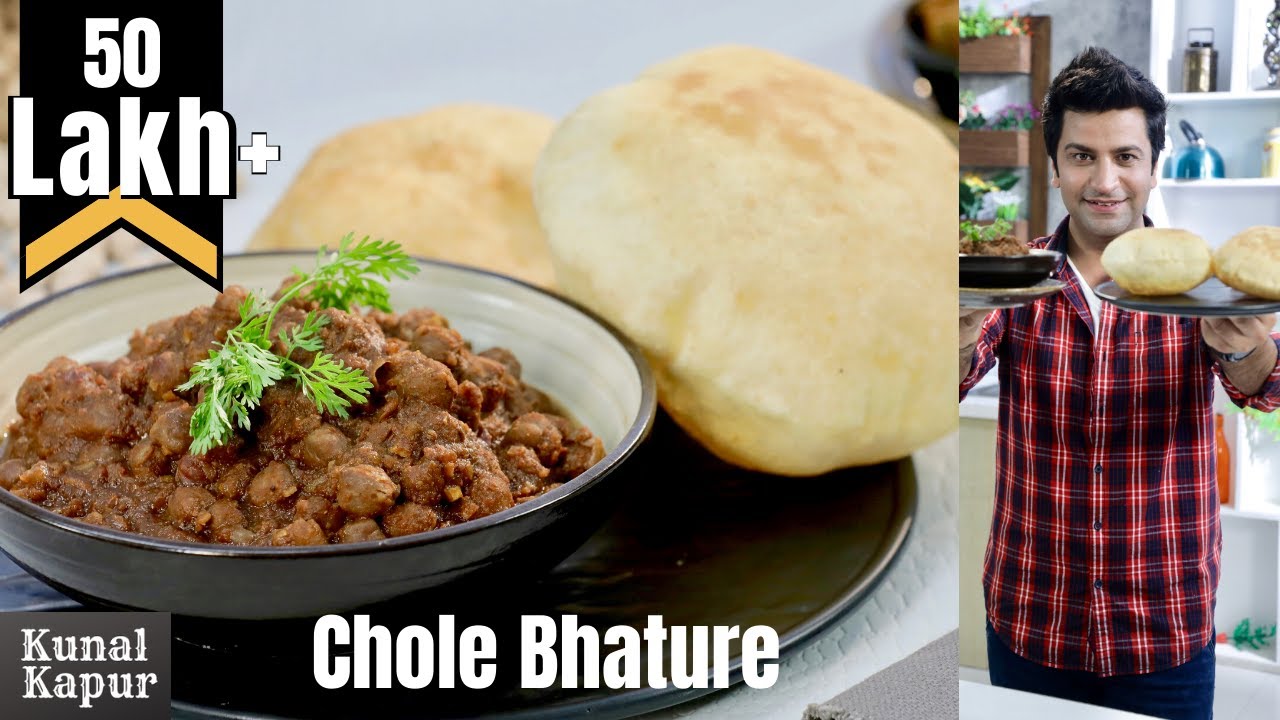
Dish: chole_bhature